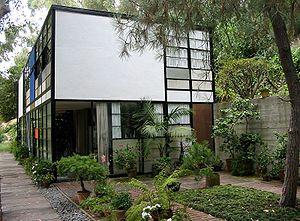
Le programme des Case Study Houses est une expérience architecturale visant à construire des maisons modernes et économiques. Il se déroule sur la côte ouest des États-Unis, principalement autour de Los Angeles entre 1945 et 1966.
L'Architecture moderne ou Mouvement moderne naît du passage progressif de la campagne à la ville dans un contexte de changements techniques, sociaux et culturels liés à la révolution industrielle. Les conséquences se font sentir dans la construction et l'urbanisme entre la fin du XVIIIᵉ siècle et le début du XIXᵉ siècle et plus précisément dans l'après guerre après Waterloo. Puis une ligne cohérente de pensée se produit pour la première fois en Angleterre avec William Morris en 1860 mais le point crucial du processus qui met la théorie et la pratique face à la réalité est atteint par Walter Gropius en 1919 quand il ouvre le Bauhaus de Weimar. C'est à ce moment que l'on peut parler au sens strict du terme de mouvement moderne.
La maison Mozin est une maison d'habitation unifamiliale située au 402, rue de Campine, dans le quartier de Sainte-Walburge, à Liège et construite de 1957 à 1958. Son maître d'ouvrage, Jules Mozin, est également l'architecte, qui a conçu sa maison personnelle.